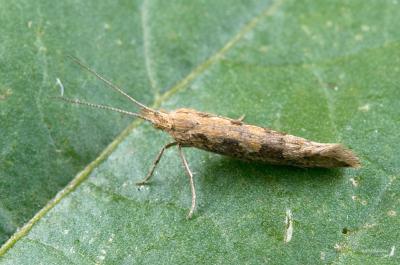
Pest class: diamondback_moth